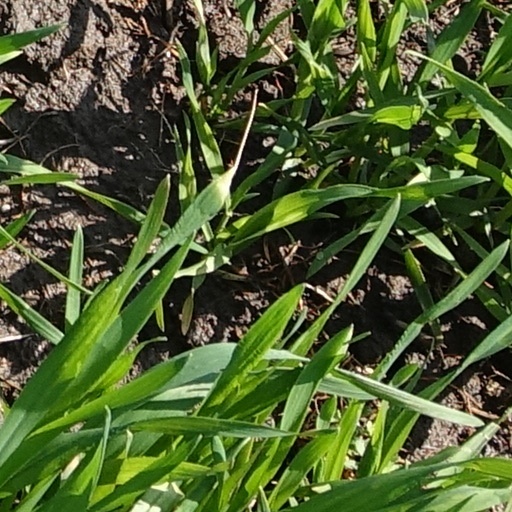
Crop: wheat